Precursors of film

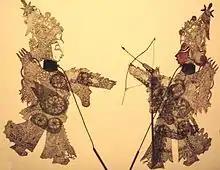
Shadow play figures, circa 1780.

The earliest projection of images was most likely done in primitive shadowgraphy dating back to prehistory. It evolved into more refined forms of shadow puppetry, mostly with flat jointed cut-out figures which are held between a source of light and a translucent screen. The shapes of the puppets sometimes include translucent color or other types of detailing. Plato seemed to hint at shadow puppetry in his Allegory of the Cave (circa 380 BCE) but no other signs of shadow play in ancient Greece are known and Plato's idea was clearly a hypothetical allegory. Shadow puppetry was possibly developed in India around 200 BCE, but also has a long history in Indonesia (records relating to Wayang since 840 CE), Malaysia, Thailand, Cambodia, China (records since around 1000 CE) and Nepal. It later spread to the Ottoman Empire and seems not to have reached Europe before the 17th century. It became very popular in France at the end of the 18th century. Around the time cinema was developed, several theaters in Montmartre showed elaborate "Ombres Chinoises" shows that were very successful. The famous Le Chat noir produced 45 different shows between 1885 and 1896.